Horst Castle

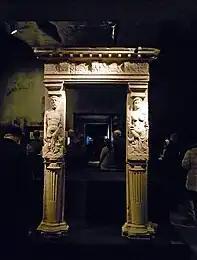
Door frames from Horst Castle, now in the Ruhr Museum

Over the years, the Fürstenberg family, who were the owners of the castle for an extended period, managed to preserve various elements of the façade decoration, including parts of portals and fireplaces.